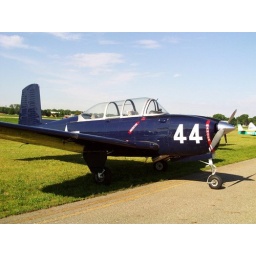
A propeller plane sits in the grass among the many other planes parked along the field.